Tooting Commons

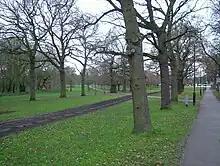
The south east section of Tooting Bec Common

The Tooting Commons consist of two adjacent areas of common land lying between Balham, Streatham and Tooting, in south west London: Tooting Bec Common and Tooting Graveney Common.